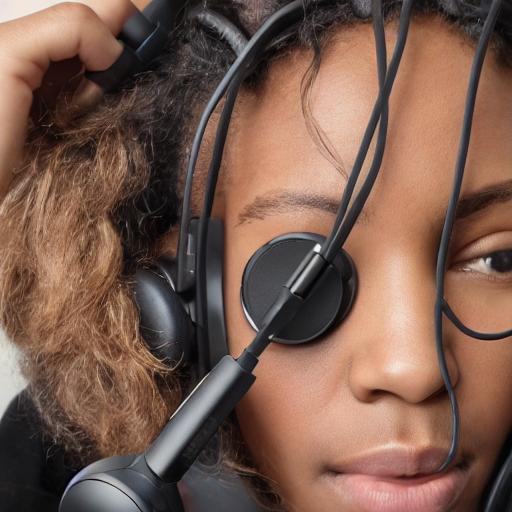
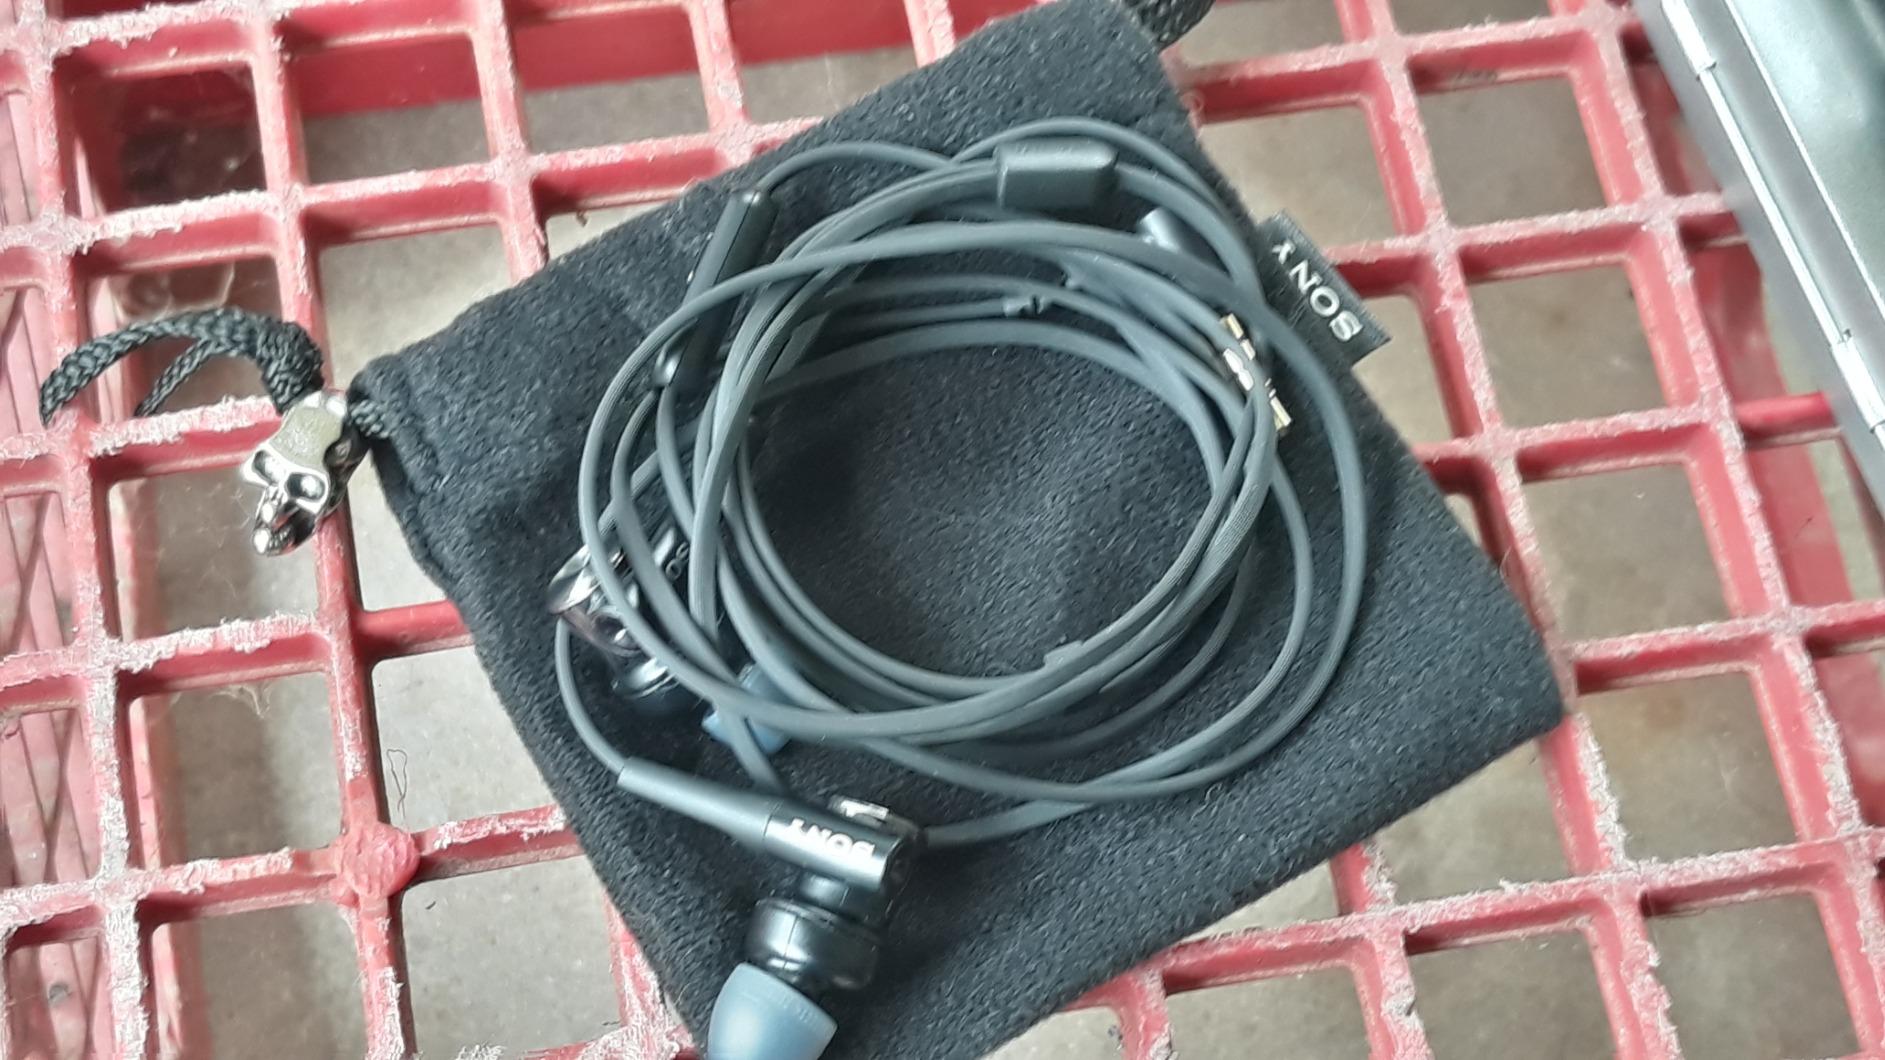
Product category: headphones
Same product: no